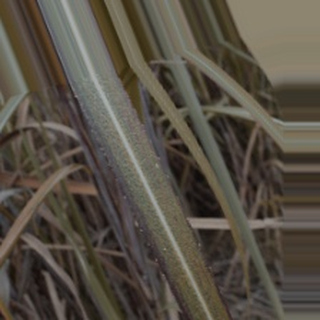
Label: sugarcane_bacterial_blight